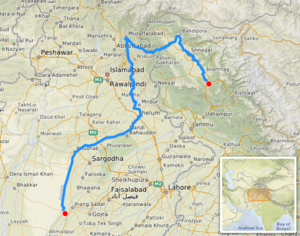
Carte d'après les données openstreetmap This map was created from OpenStreetMap project data, collected by the community. This map may be incomplete, and may contain errors. Don't rely solely on it for navigation.
La rivière de Jhelum est la plus occidentale des cinq rivières de la province du Penjab au nord de l'Inde. Elle est un affluent de la Chenab, donc un sous-affluent de l'Indus par le Sutlej. La rivière est coupée par le barrage de Mangla situé à la limite du Pakistan et du Jammu-et-Cachemire.